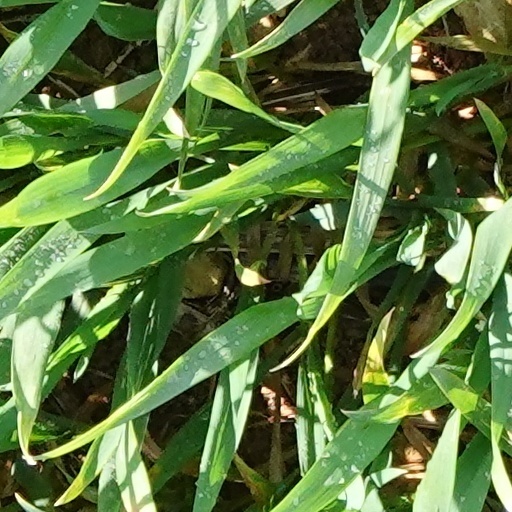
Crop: wheat